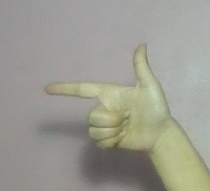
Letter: yaa